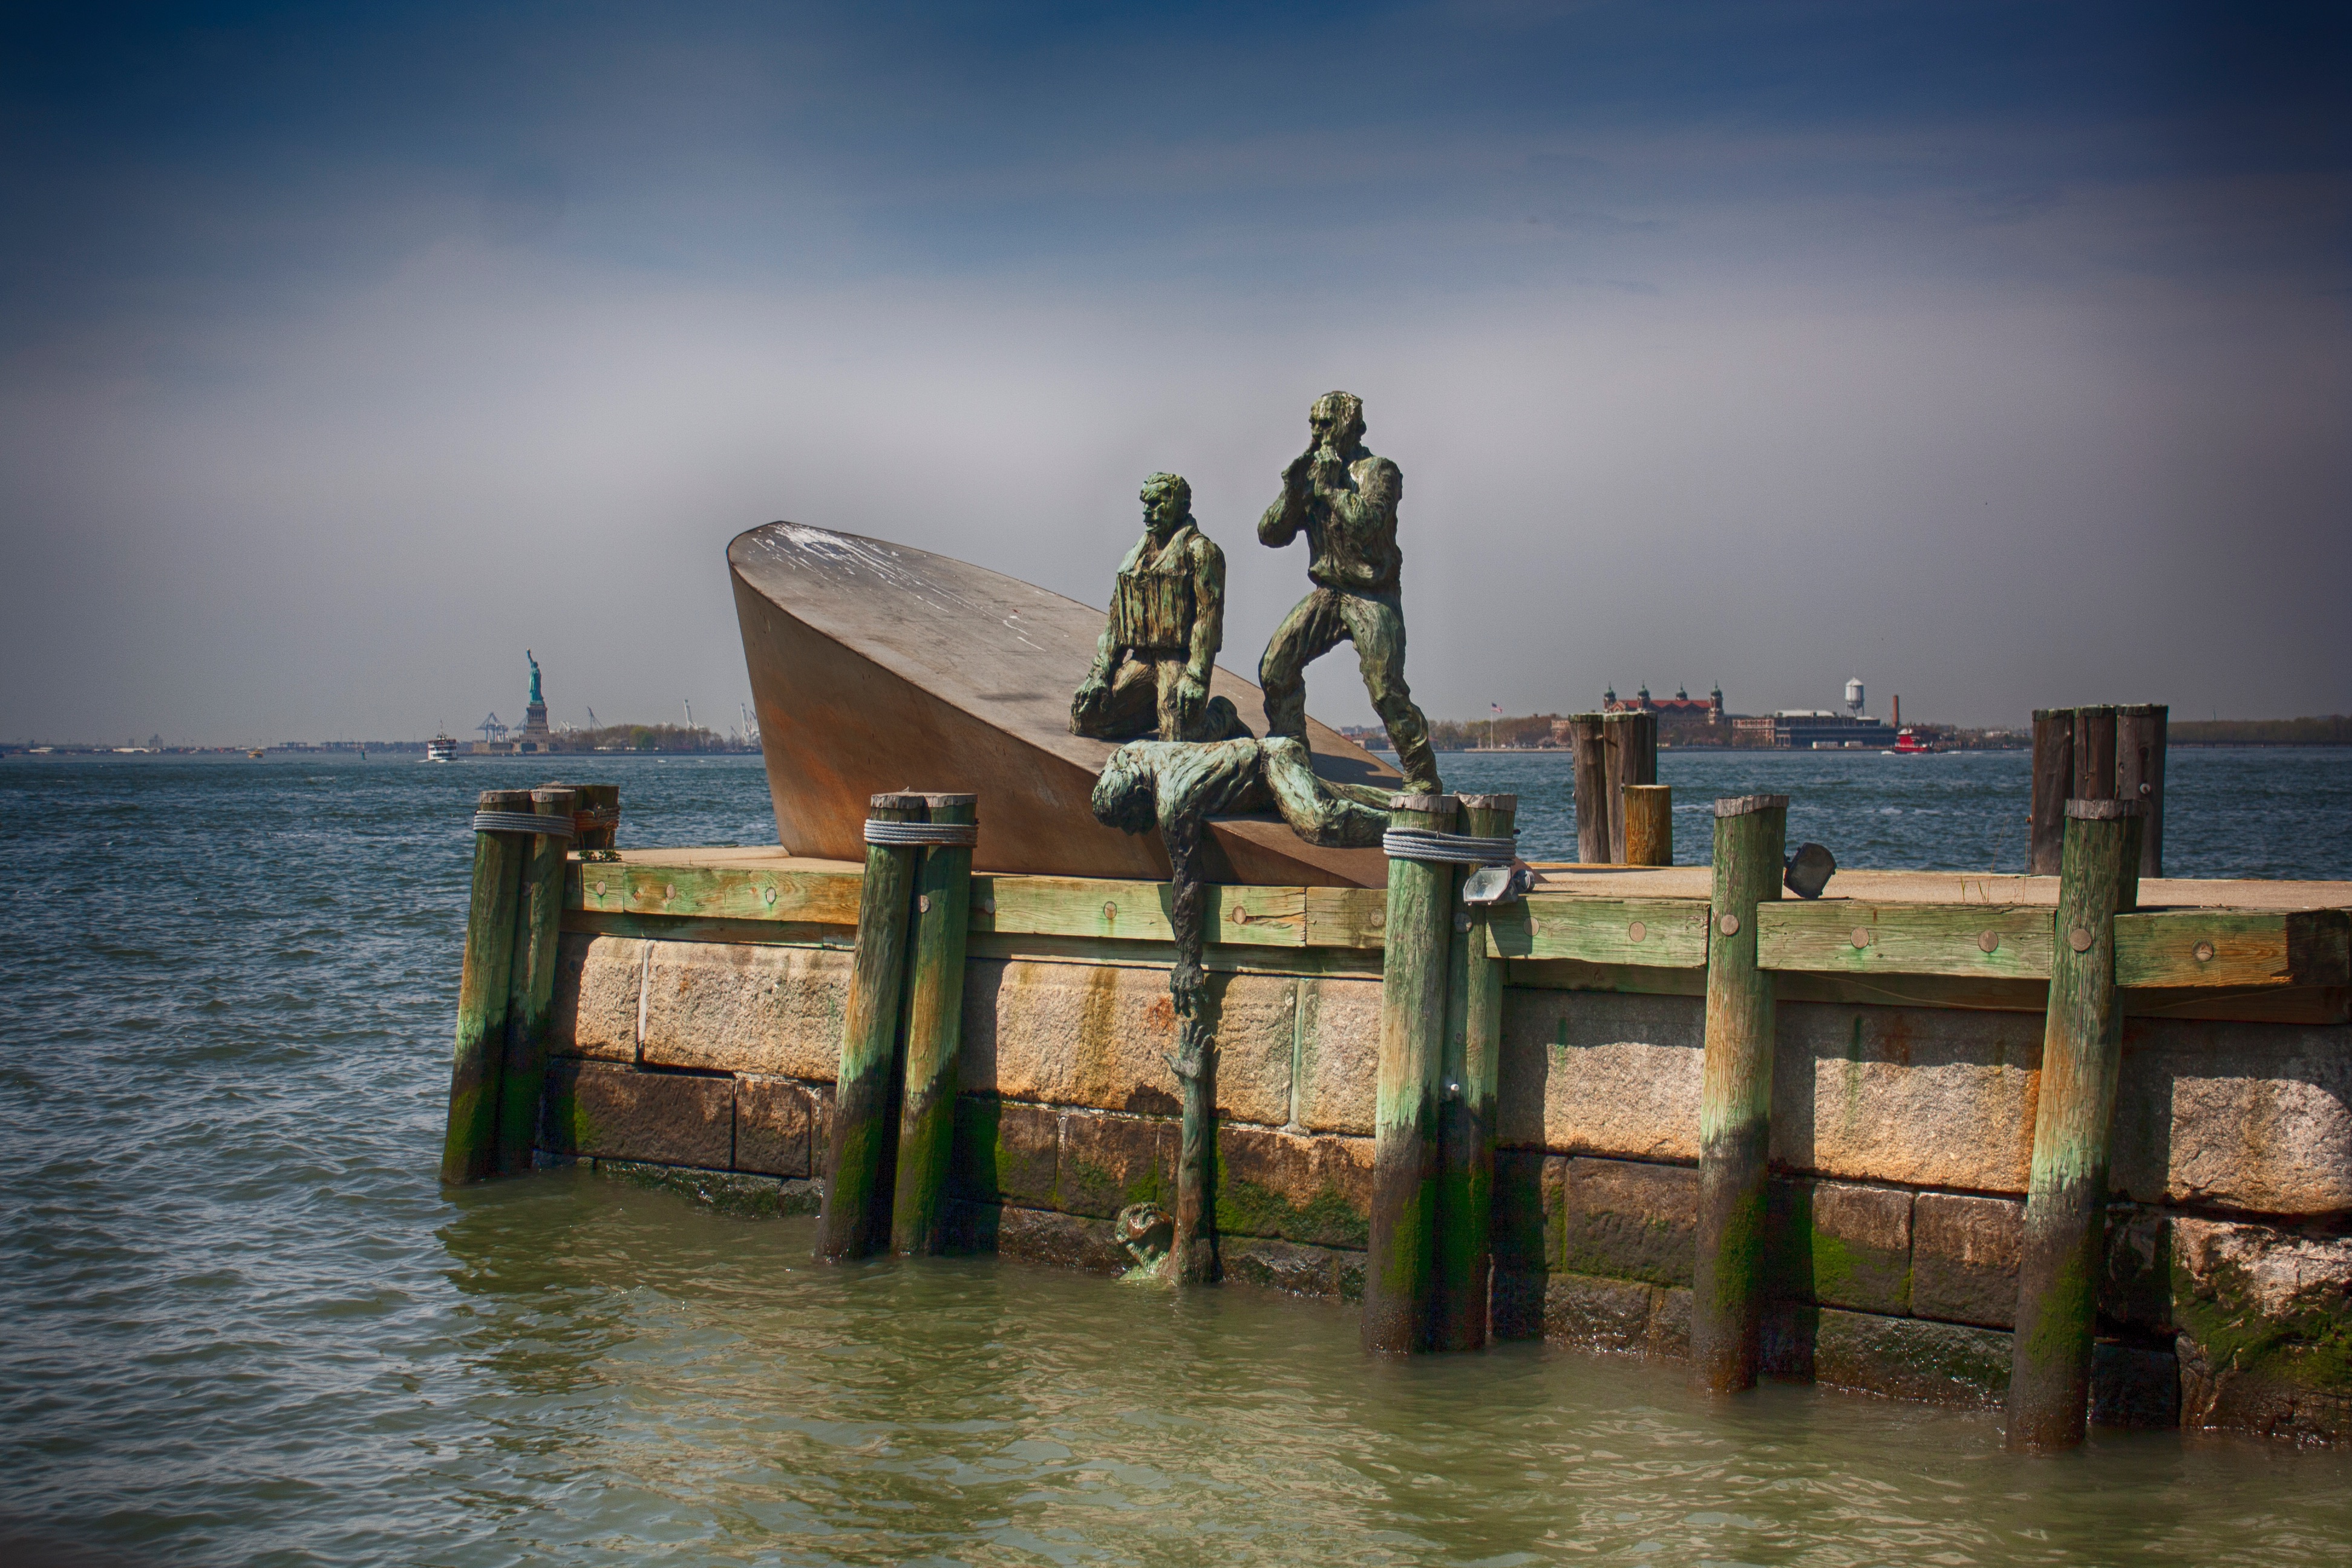
sea, coast, water, ocean, dock, boat, morning, pier, river, vacation, reflection, vehicle, waterway, body of water